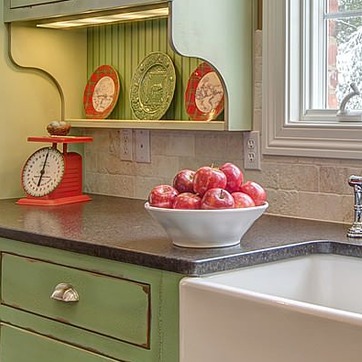
Material: food